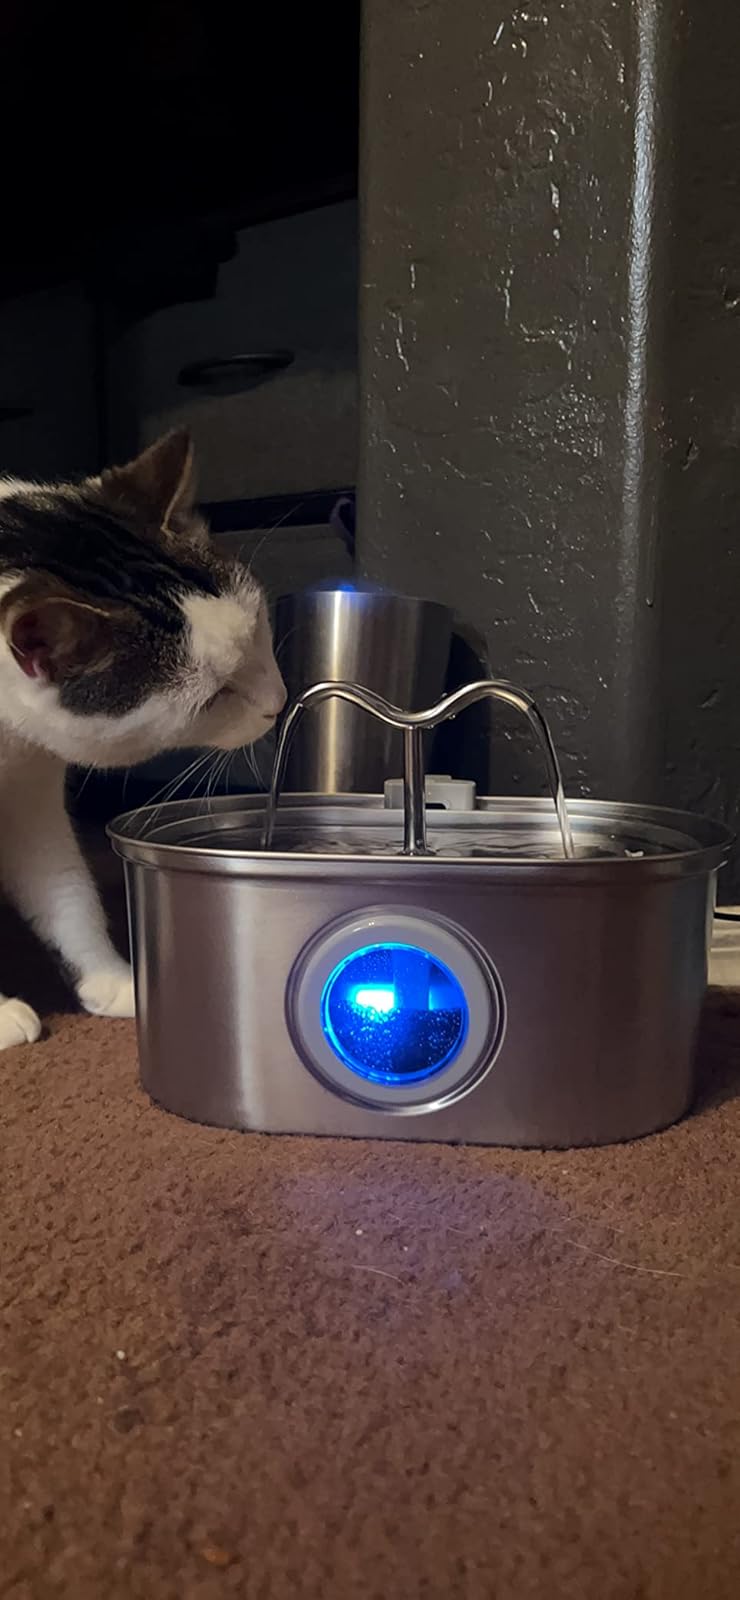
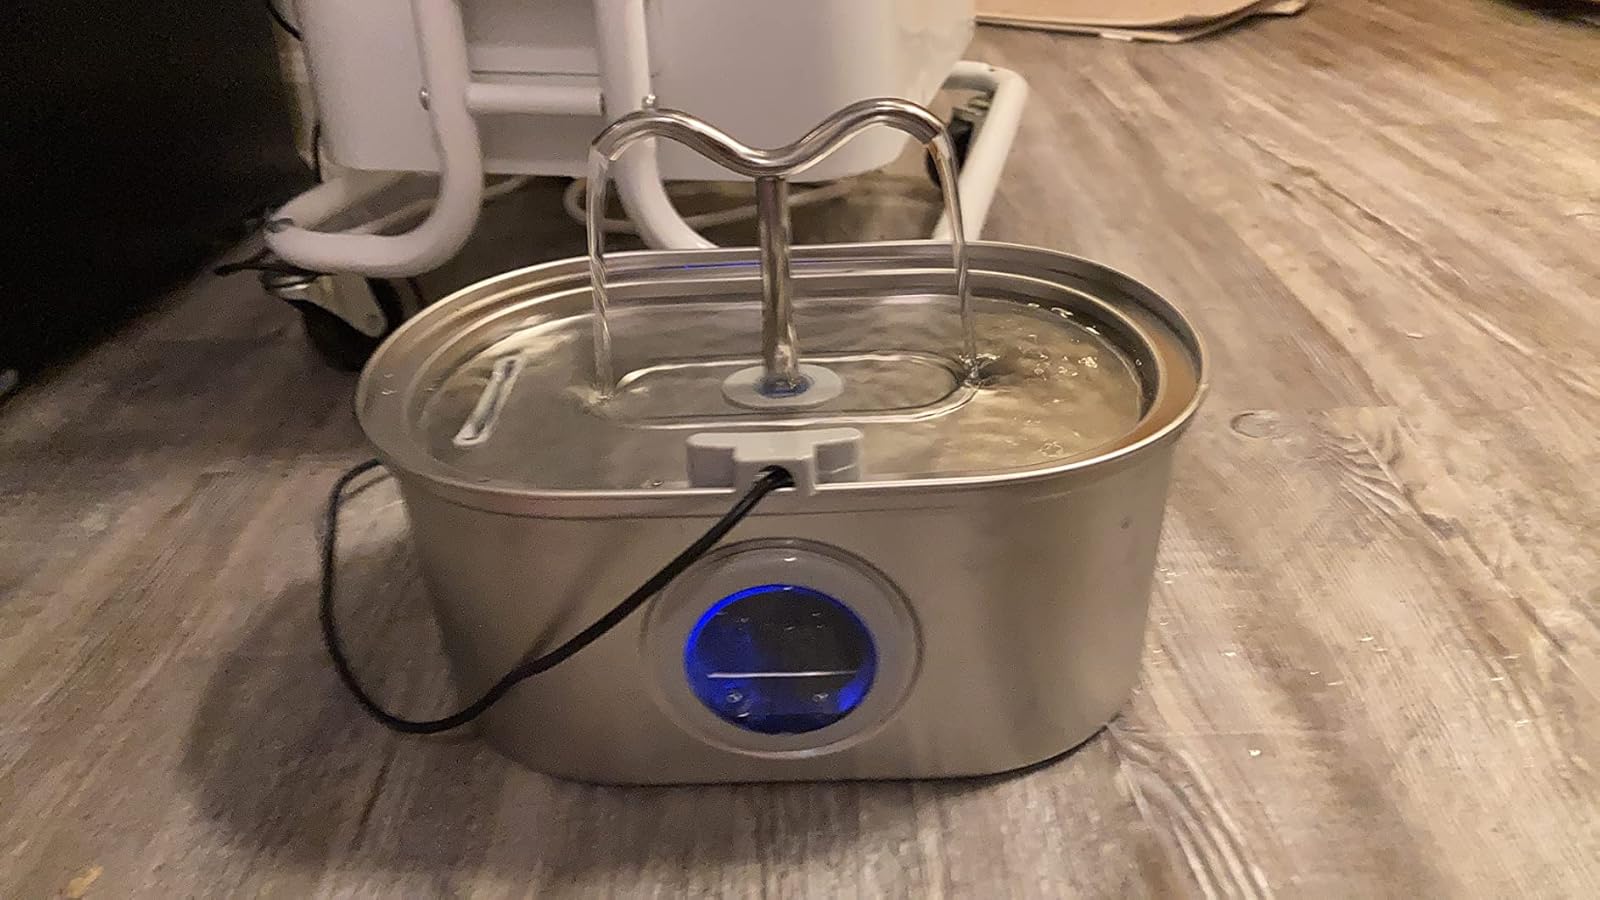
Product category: items_bowl
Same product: yes